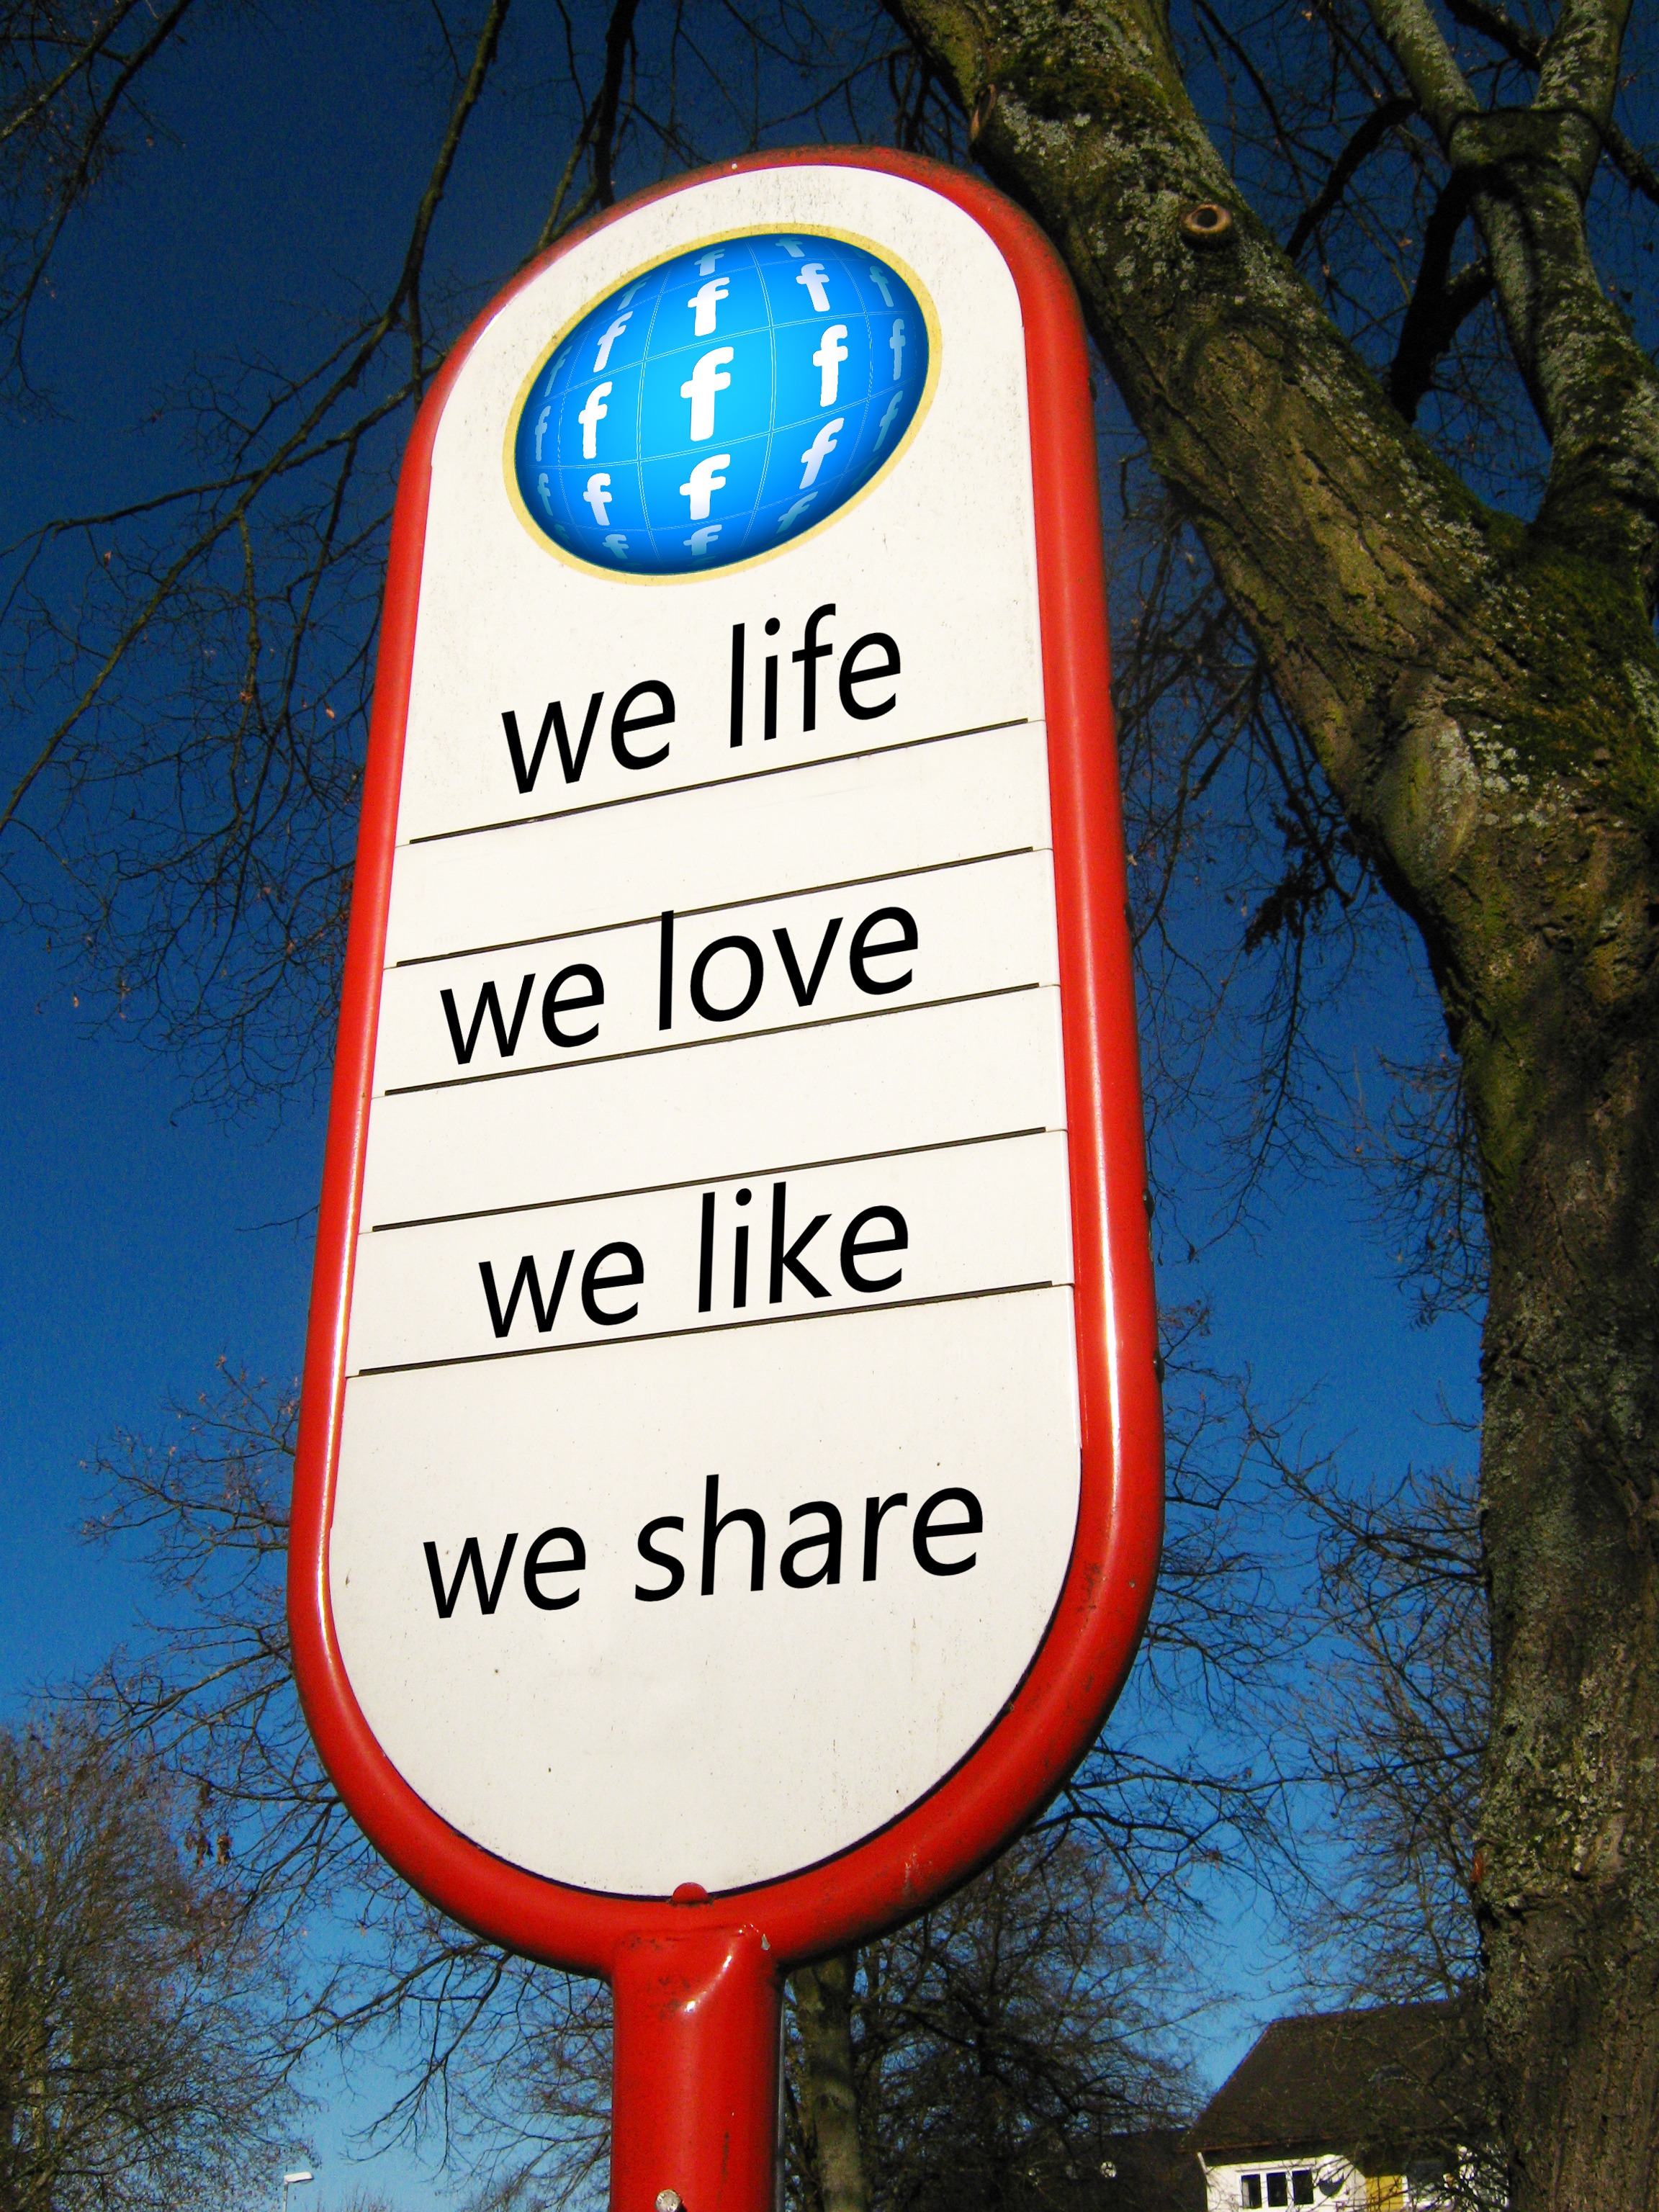
tree, sky, board, advertising, live, sign, love, blue, empty, street sign, signage, bus stop, road sign, parts, shield, like, stop, attitude to life, traffic sign, own label